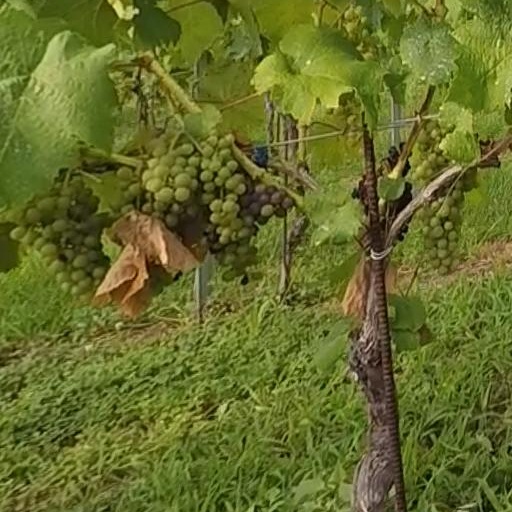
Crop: grape